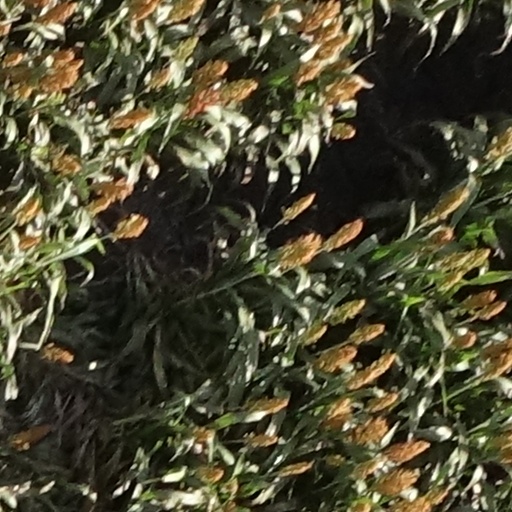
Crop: sorghum